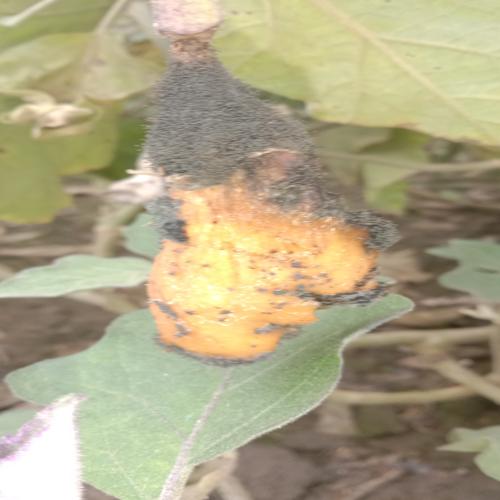
Label: Wet Rot